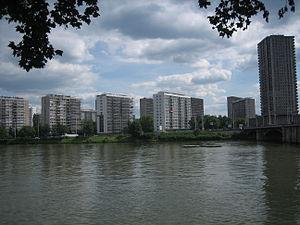
Mehdi Carcela-Gonzalez, couramment appelé « Mehdi Carcela », est un footballeur international marocain, né le 1ᵉʳ juillet 1989 à Liège en Belgique. Il évolue actuellement au Standard de Liège en Jupiler Pro League en tant que milieu offensif droit. Il possède également les nationalités belge et espagnole.
Droixhe est un quartier administratif faisant partie de la section de Bressoux dans la commune de Liège. Il est situé au nord de la ville sur la rive droite de la Meuse.
Voici une liste des plus hauts bâtiments de Liège.